Giles Martin

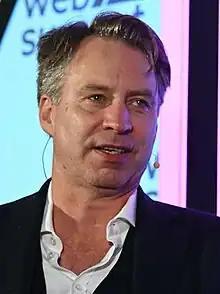
Martin in 2023

Giles Martin (born 9 October 1969) is an English record producer, songwriter, composer and multi-instrumentalist. His studio recordings, stage shows, TV and film works have been critically acclaimed and commercially successful around the world. He is the son of Beatles producer George Martin and half-brother of actor Gregory Paul Martin.